494th Air Expeditionary Group

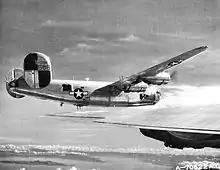
Consolidated B-24J of the 867th Bombardment Squadron

The group was established in late 1943 as the 494th Bombardment Group, a Consolidated B-24 Liberator heavy bombardment group, and activated on 1 December at Wendover Field, Utah. Its initial squadrons were the 864th, 865th, 866th, and 867th Bombardment Squadrons (BS). The 494th was the last of seven heavy bombardment Groups – 488th through 494th – activated in the autumn of 1943, as B-29 Superfortress production was beginning in large numbers. The 494th was subsequently the last heavy bomb group formed and trained by the Army Air Forces.